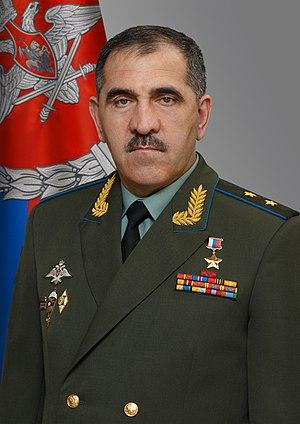
Iounous-bek Bamatguireïevitch Evkourov, né le 23 juillet 1963 à Tarskoye, est un homme politique russe. Il est chef de la république d'Ingouchie de 2008 à 2019.